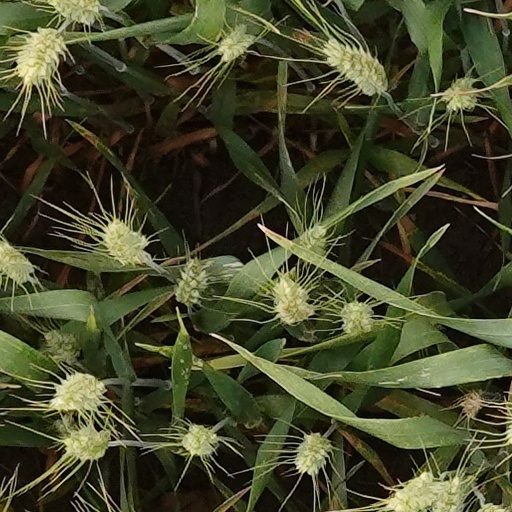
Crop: wheat